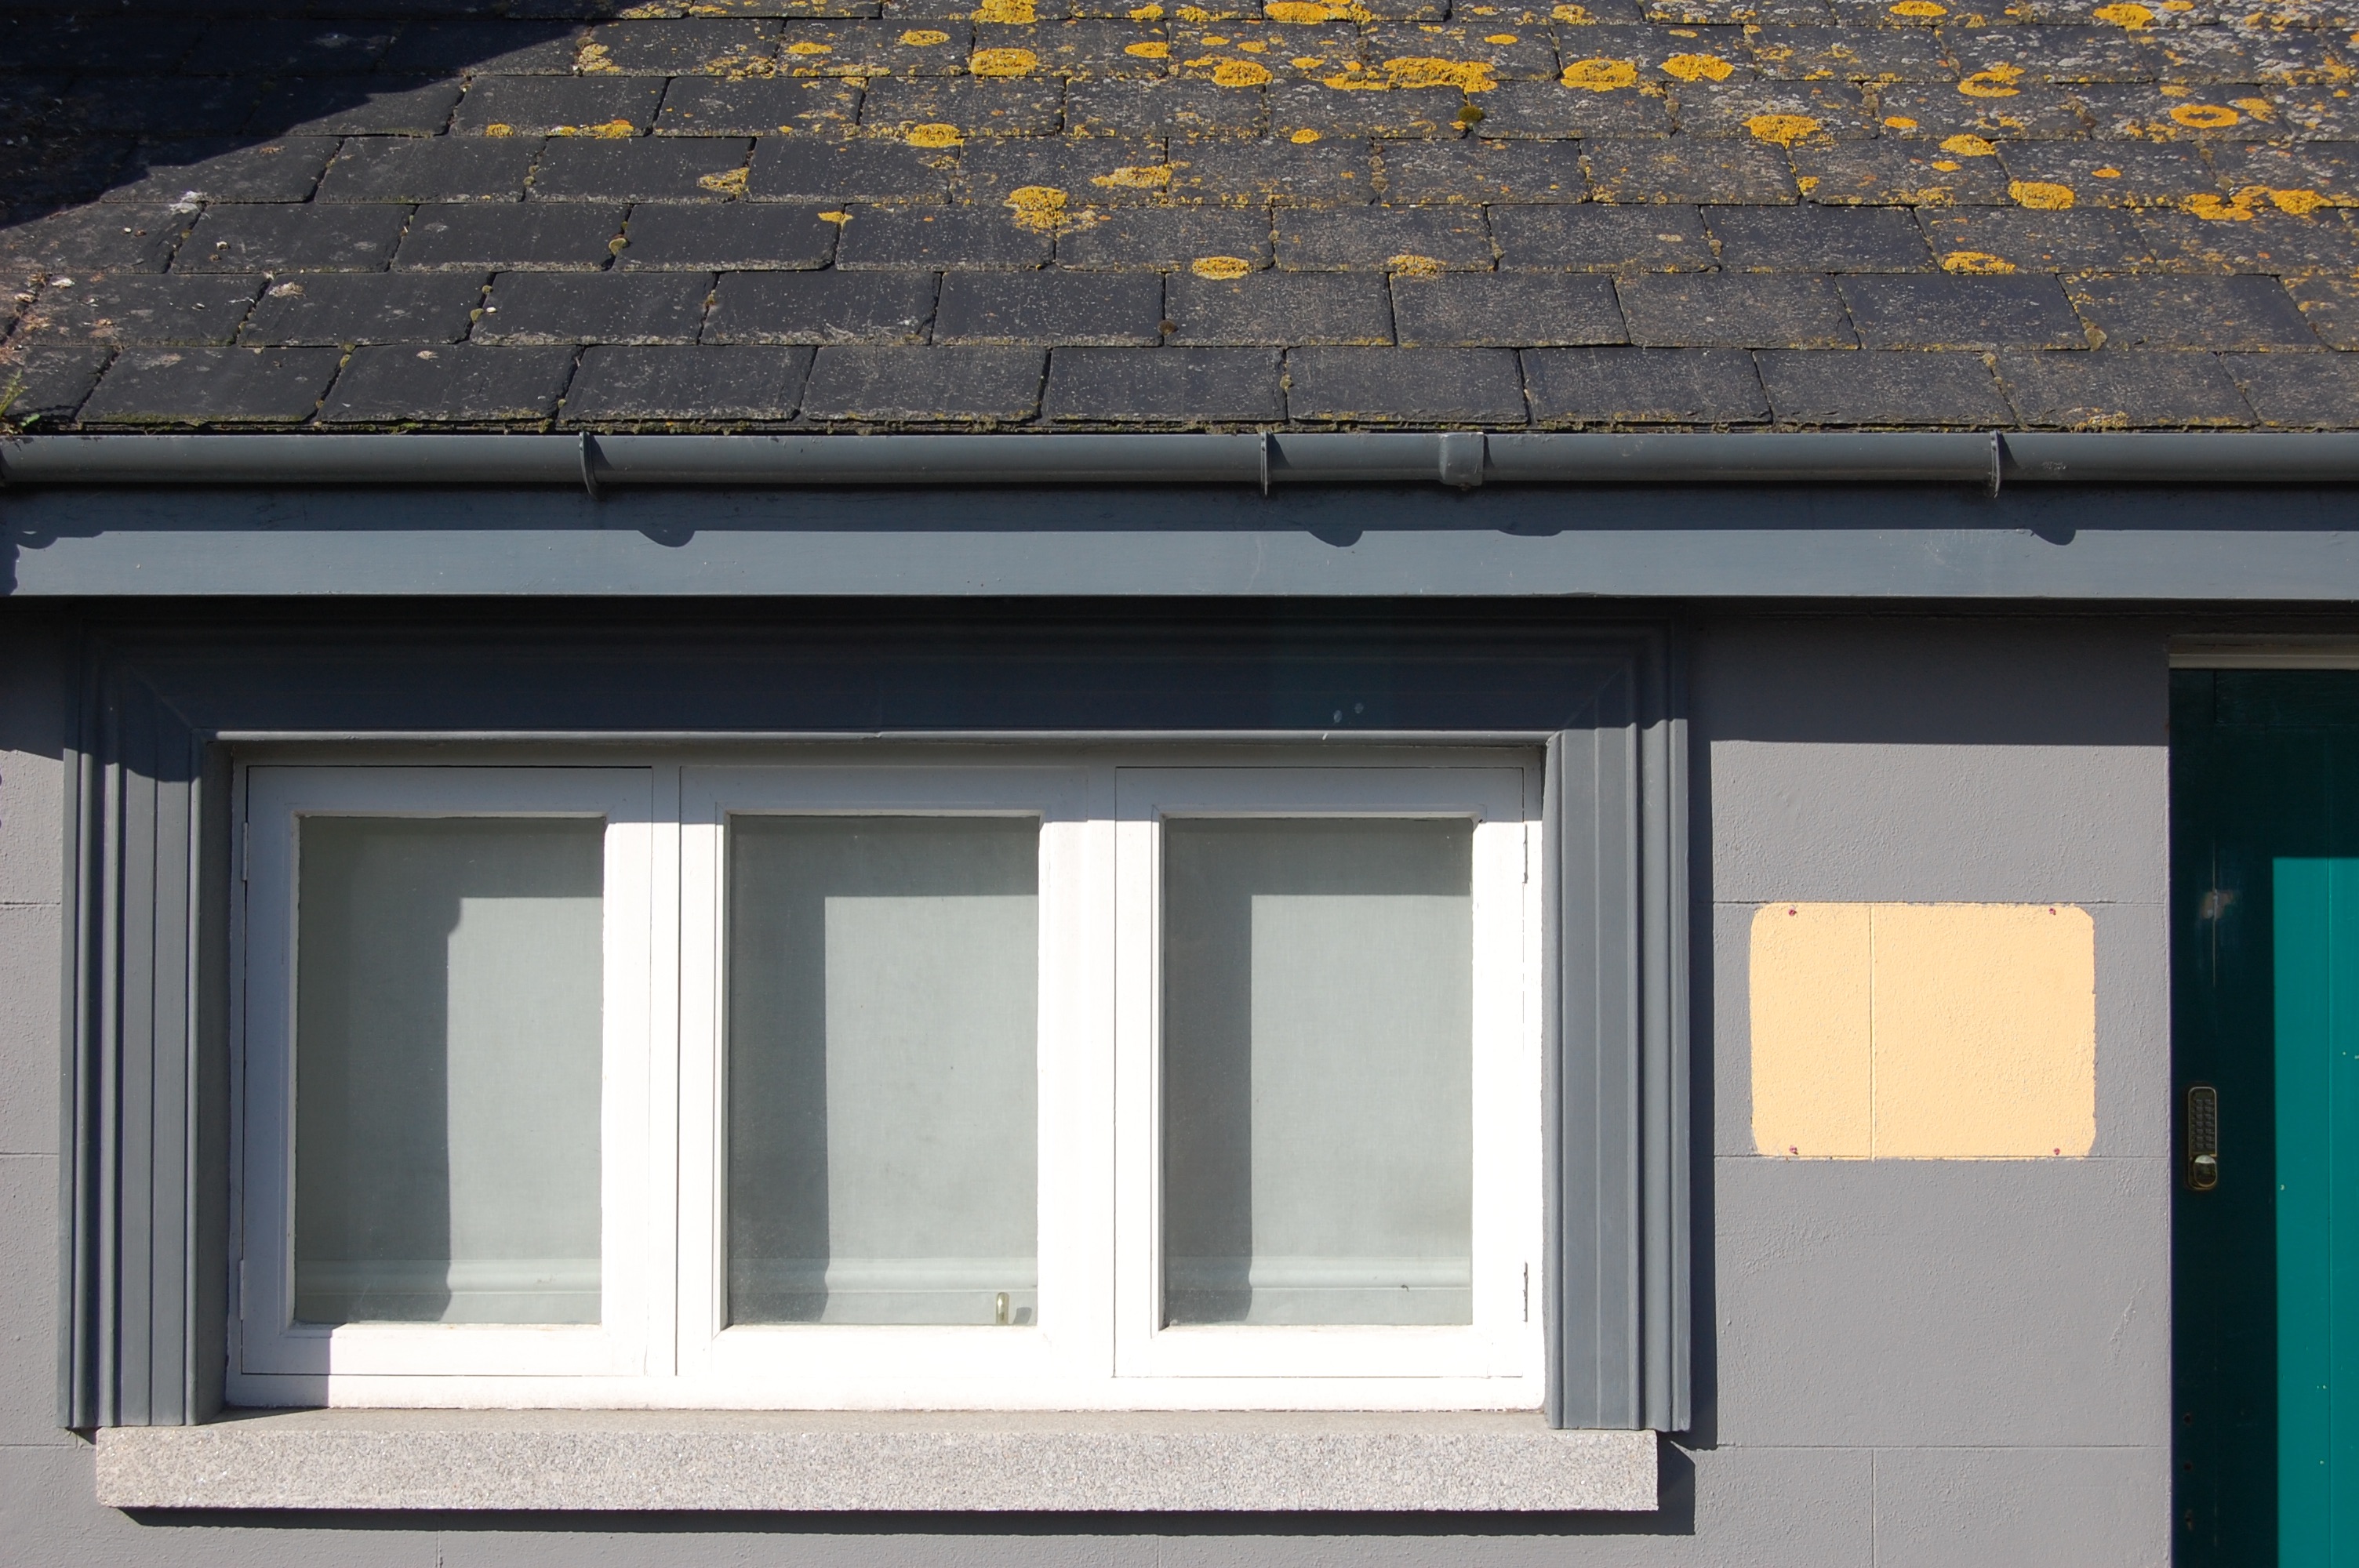
wood, house, window, roof, home, wall, canopy, facade, door, material, interior design, siding, daylighting, window covering, outdoor structure, sash window